Chicken curry

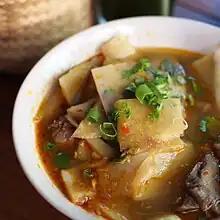
"Kaeng yot maphrao sai kai" is a northern Thai curry of palm shoots and chicken.

In Southeast Asia, where coconuts, and different spices originated, various native dishes made with coconut milk or curry pastes and eaten with rice are often collectively referred to as "curries" in English. Examples of these include Thai "gaeng gai", Cambodian "kari sach moan" and Filipino "ginataang manok". Chicken curries feature prominently in the repertoire of Burmese curries and in Burmese "ohn no khao swè", a noodle soup of coconut milk and curried chicken.